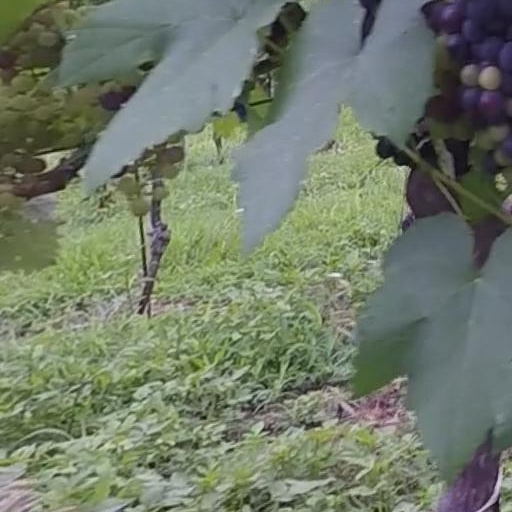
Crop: grape